Jiang Yuhan

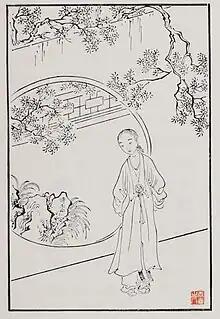
Jiang Yuhan, illustrated by Gai Qi.

Jiang Yuhan, stage name Qiguan, is a fictional Chinese opera actor from the Chinese novel "Dream of the Red Chamber". He specializes in "dan" roles (i.e., he impersonates women).